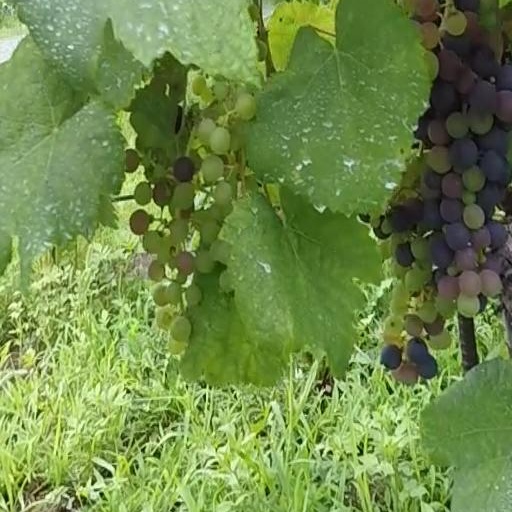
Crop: grape